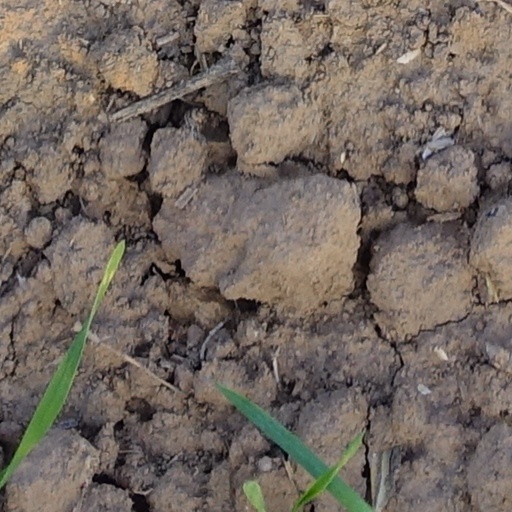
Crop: wheat